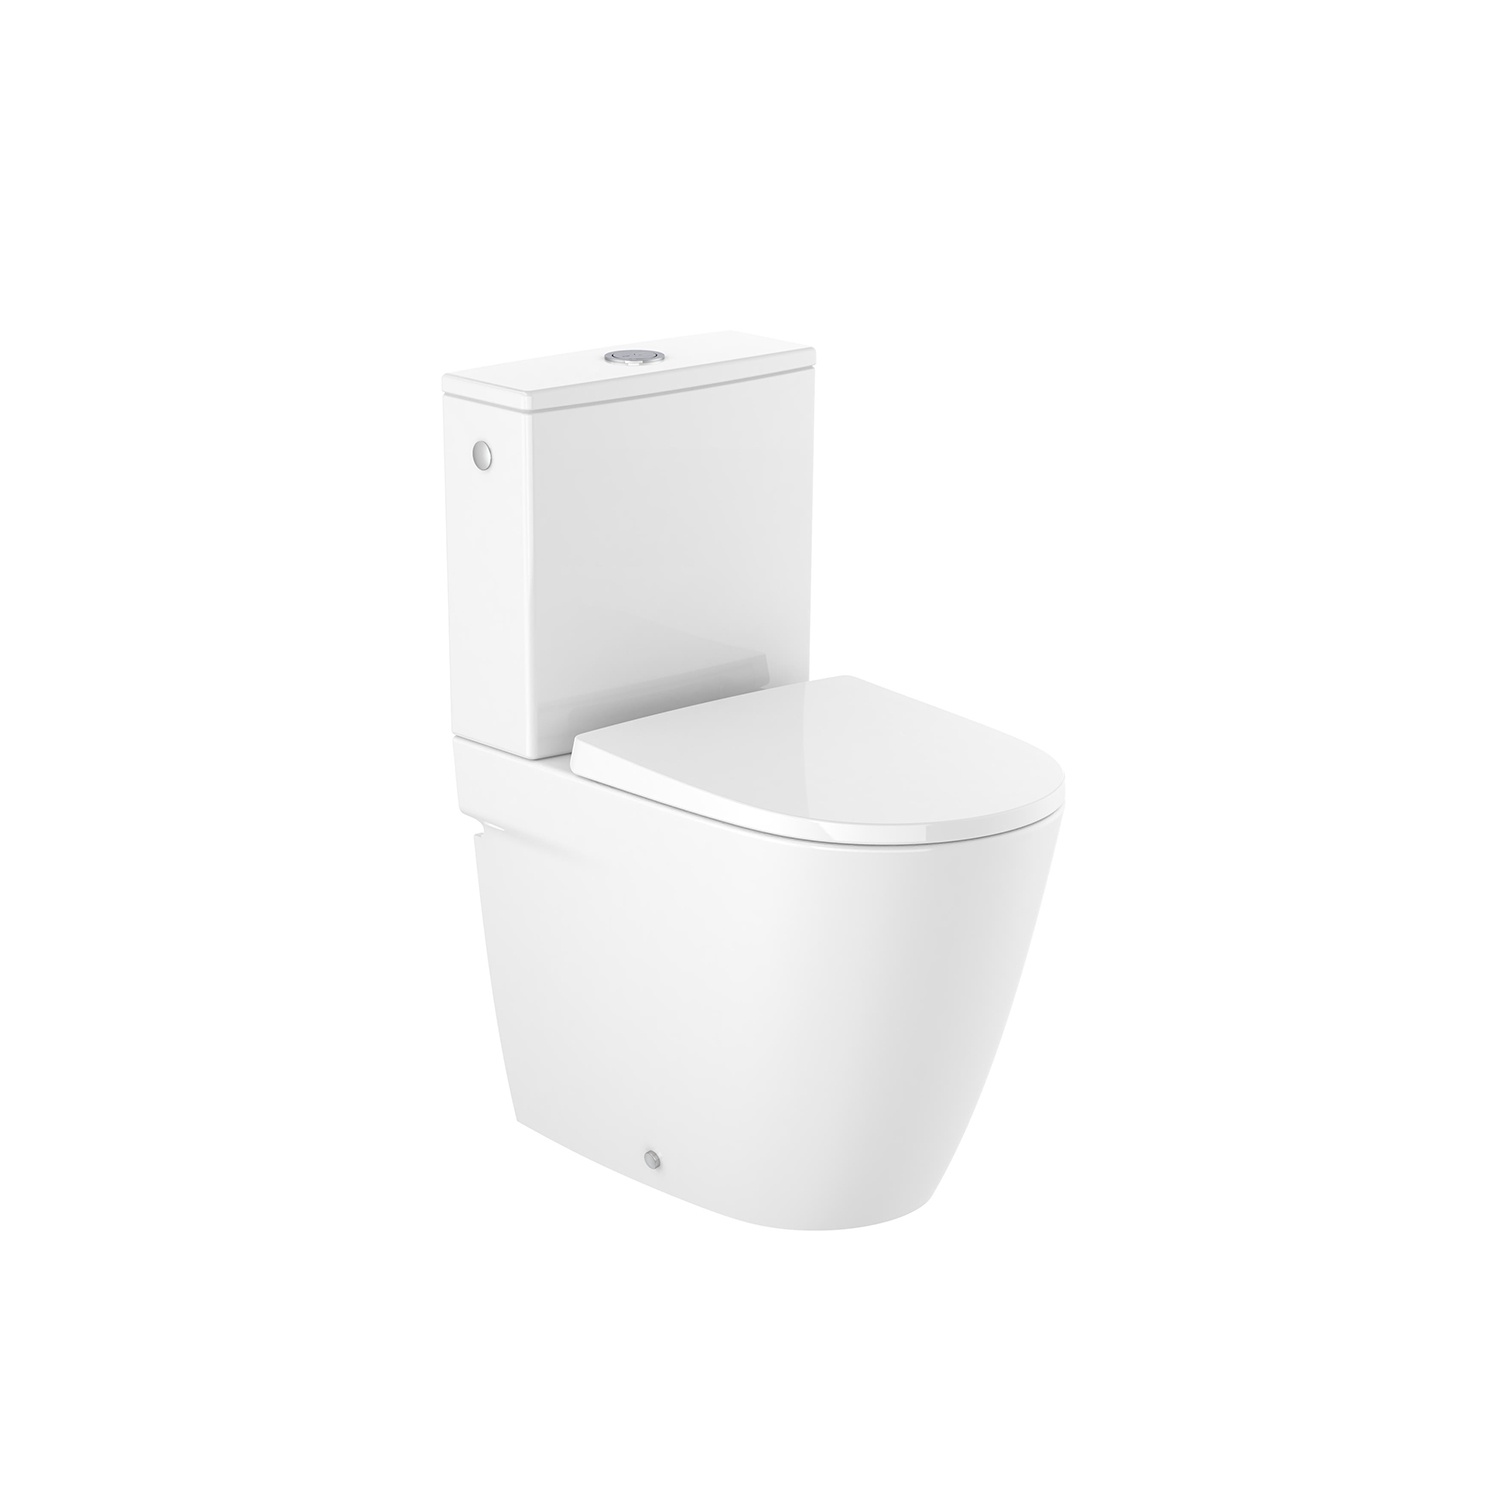
Roca ONA Rimless Water Closet With Dual Outlet A342688000
* Cistern and Toilet Seat and Cover not included Simple as nature. Ona pays homage to the diverse shapes of nature from our native Mediterranean. It is functional without ever appearing cold, with crisp aesthetics that follow the inherent warmth of the natural environment, made for those who enjoy the power of silent landscapes. Back to wall vitreous china compact close-coupled Rimless toilet with dual outlet TECHNICAL SPECIFICATIONS Back-to-wall Flushing system: Washdown Installation type: Floor-standing Outlet type: Dual Roca Rimless® Shape: Round Weight (Kg): 26 COMPACT TOILET DIMENSIONS : 370 x 600 x 785 mm (LENGTH, WIDTH, HEIGHT) Item no. 543364
Brand: ROCA
Category: Hardware > Plumbing > Plumbing Fixtures > Toilets & Bidets > Toilets